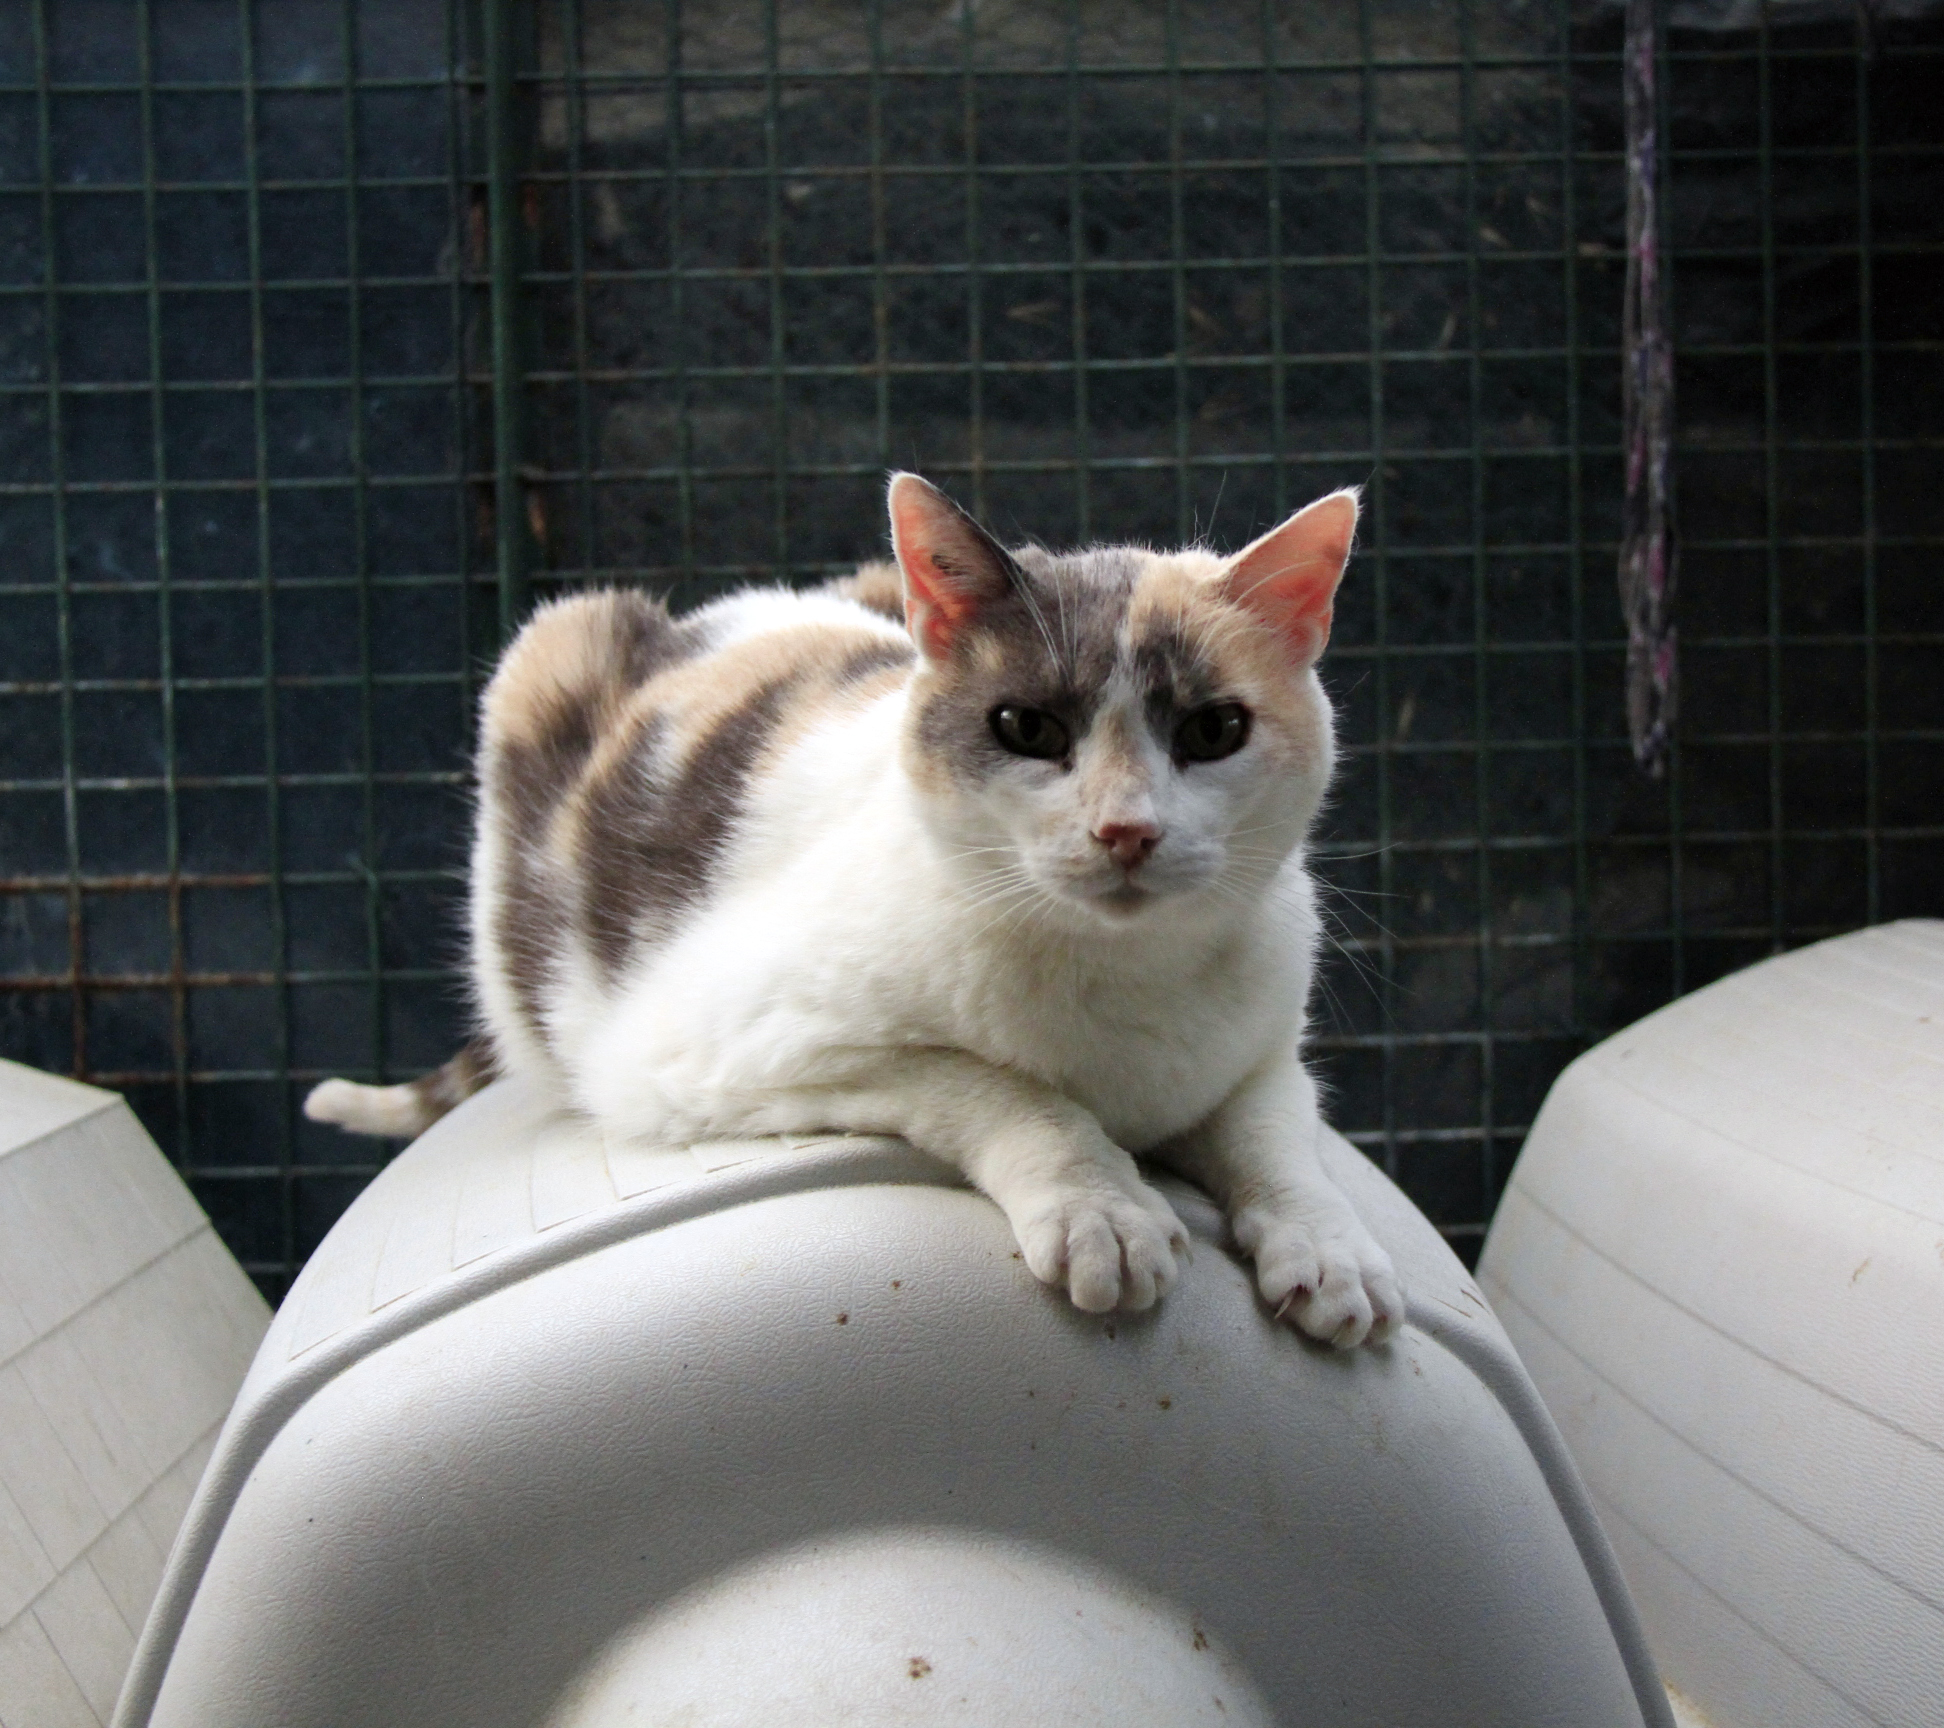
france, europe, cat, mammal, cats, shelter, whiskers, midi, vertebrate, tendresse, montpellier, katze, chats, languedocroussillon, hrault, chatte, tricolore, chatterie, katten, caresses, protection, european shorthair, small to medium sized cats, cat like mammal, domestic short haired cat